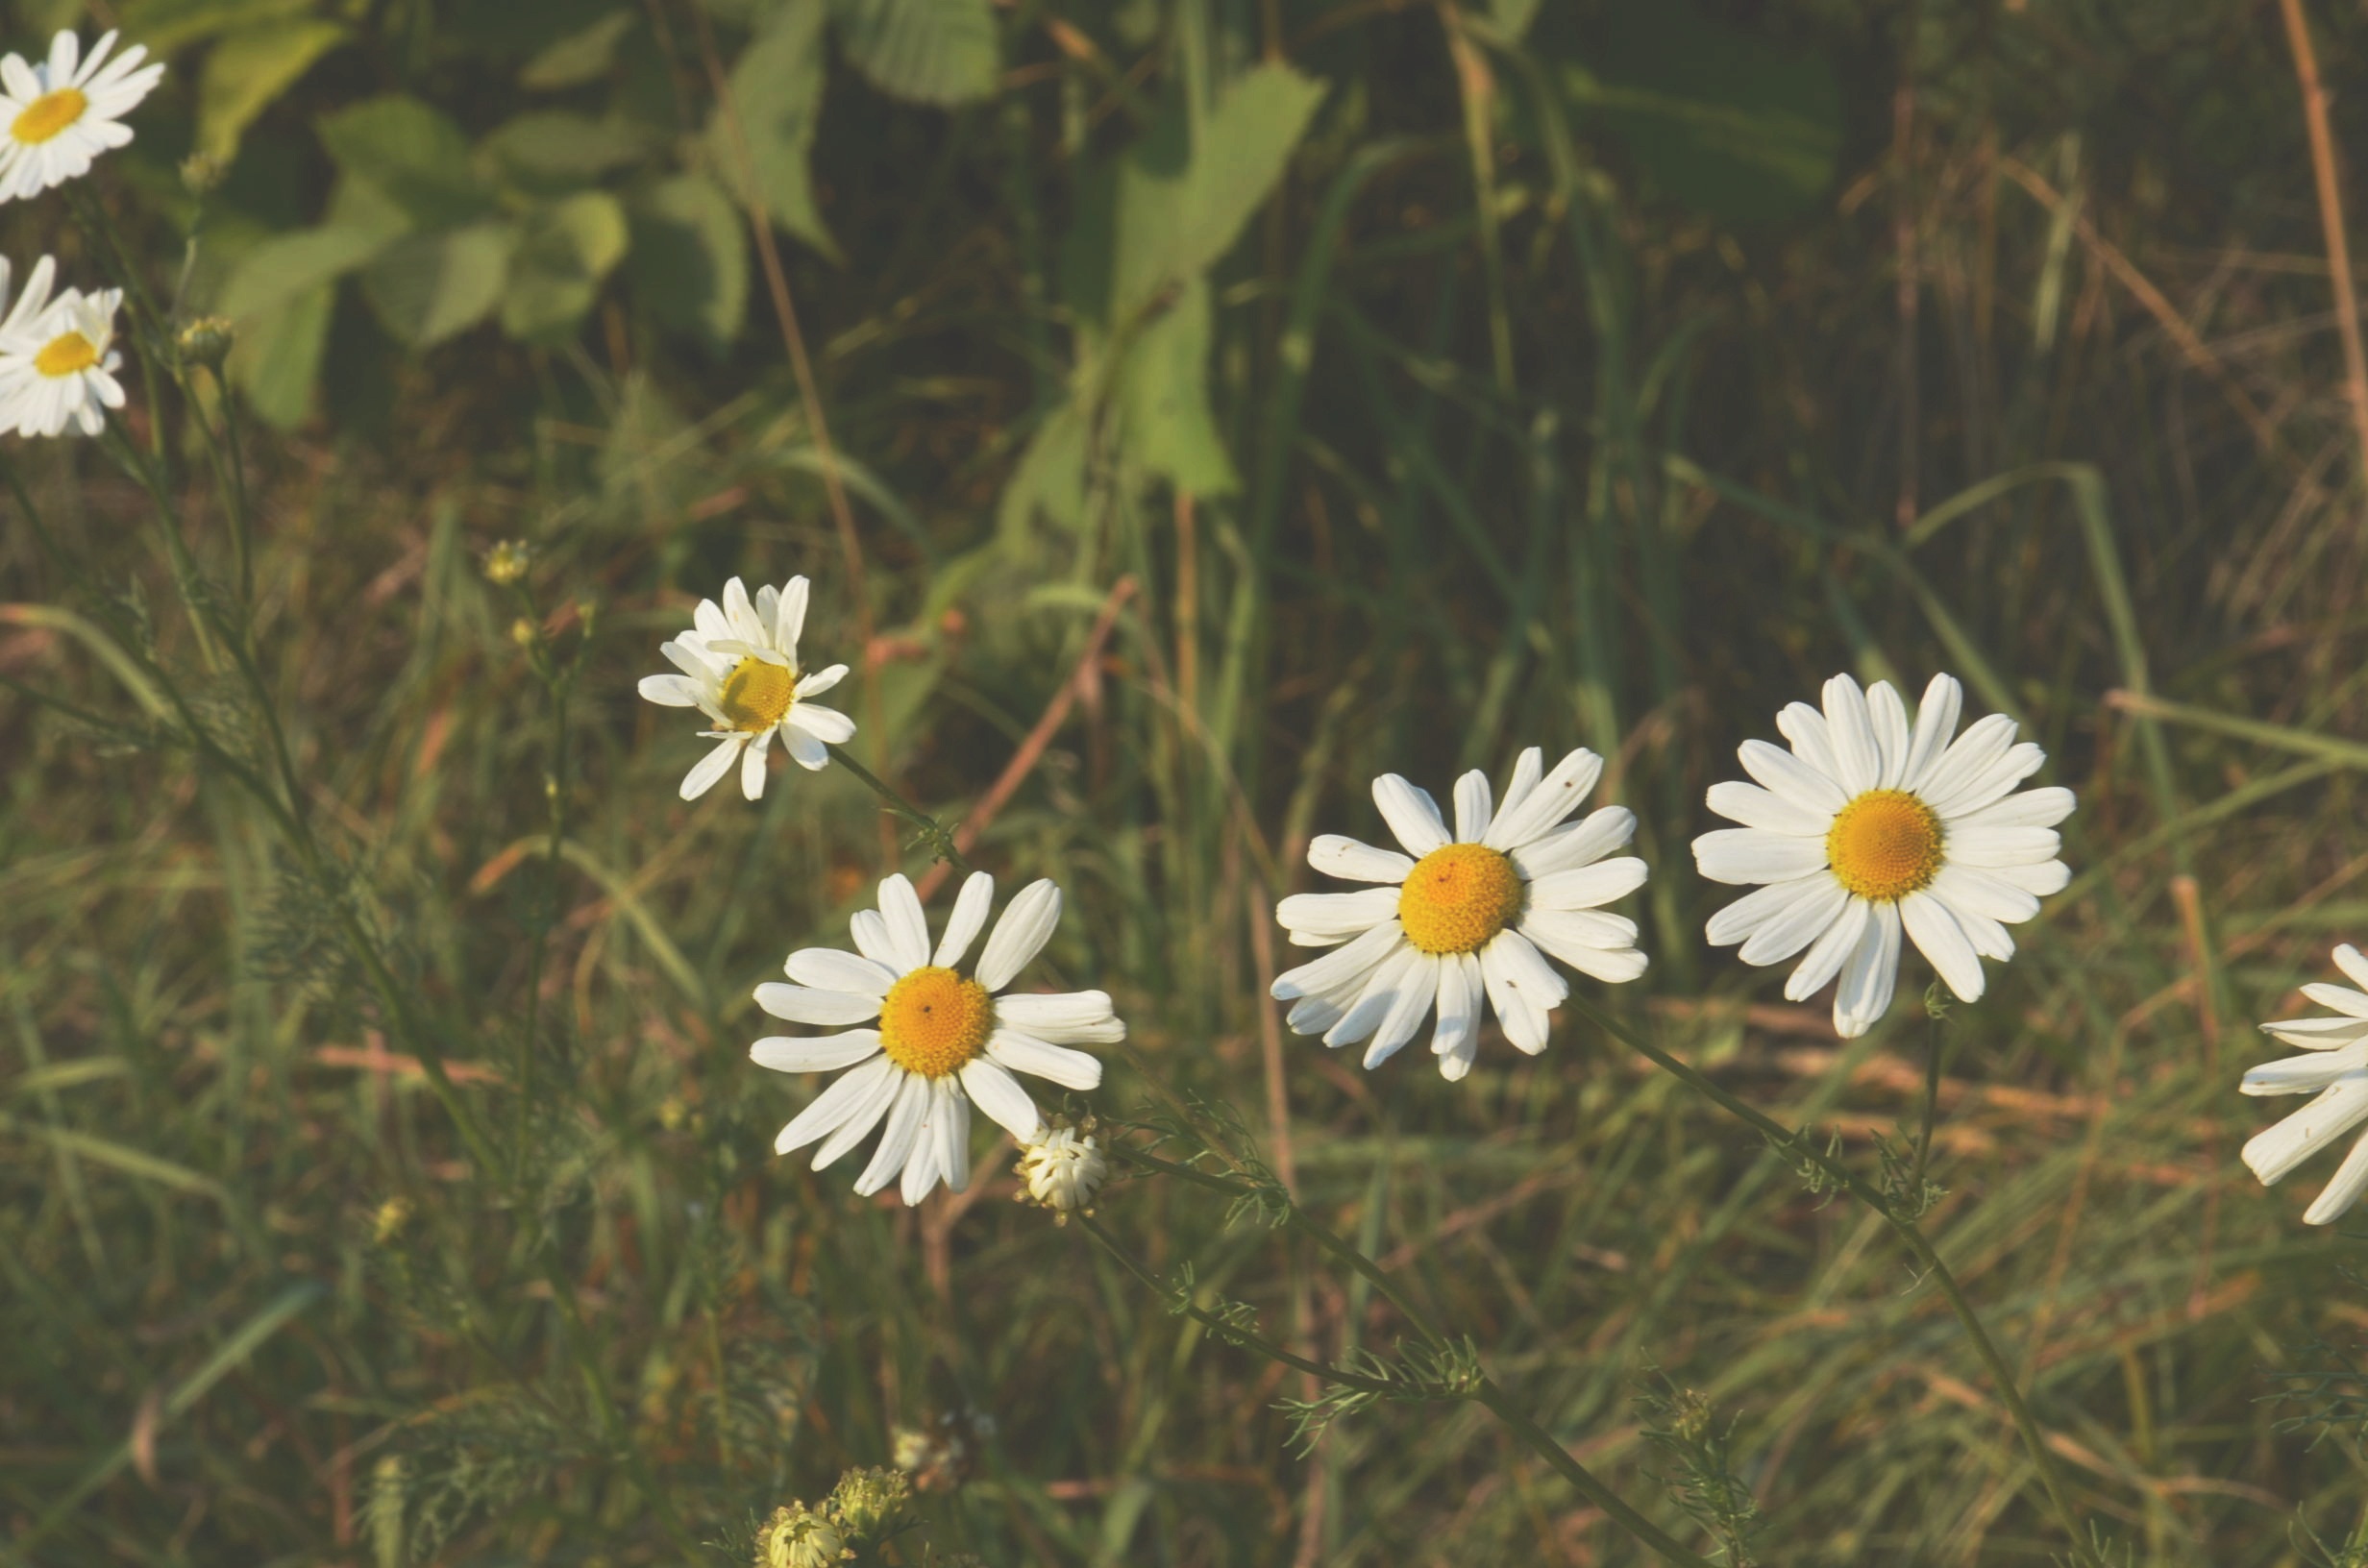
nature, grass, blossom, plant, white, meadow, flower, petal, bloom, summer, floral, daisy, spring, green, herb, natural, fresh, botany, blooming, yellow, garden, flora, white flower, wildflower, bright, spring flower, macro photography, flowering plant, daisy family, oxeye daisy, land plant, chamaemelum nobile, marguerite daisy